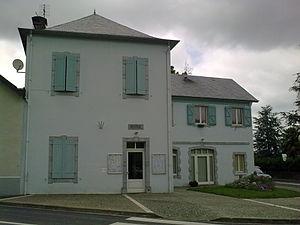
Féas le 4 juillet 2010.
Féas est une ancienne commune française, située dans le département des Pyrénées-Atlantiques en région Nouvelle-Aquitaine. Le 1ᵉʳ janvier 2017, elle est avec Ance l'une des deux communes déléguées de la commune nouvelle Ance Féas.